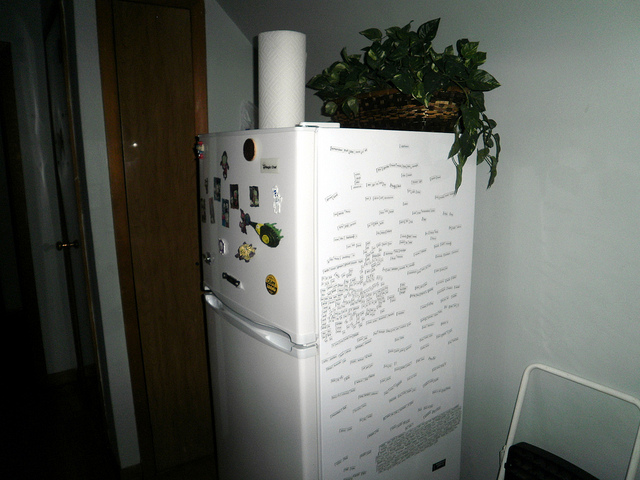
user: Given an image and a question. Answer the question in a short answer. Question: How are the magnets affixed to the fridge? Short Answer:
assistant: polarity